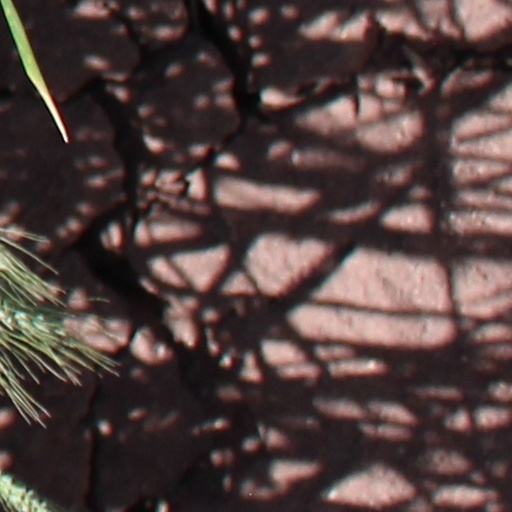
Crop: wheat